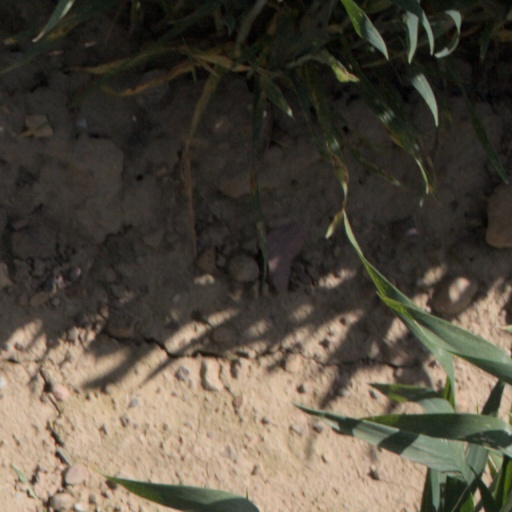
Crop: wheat